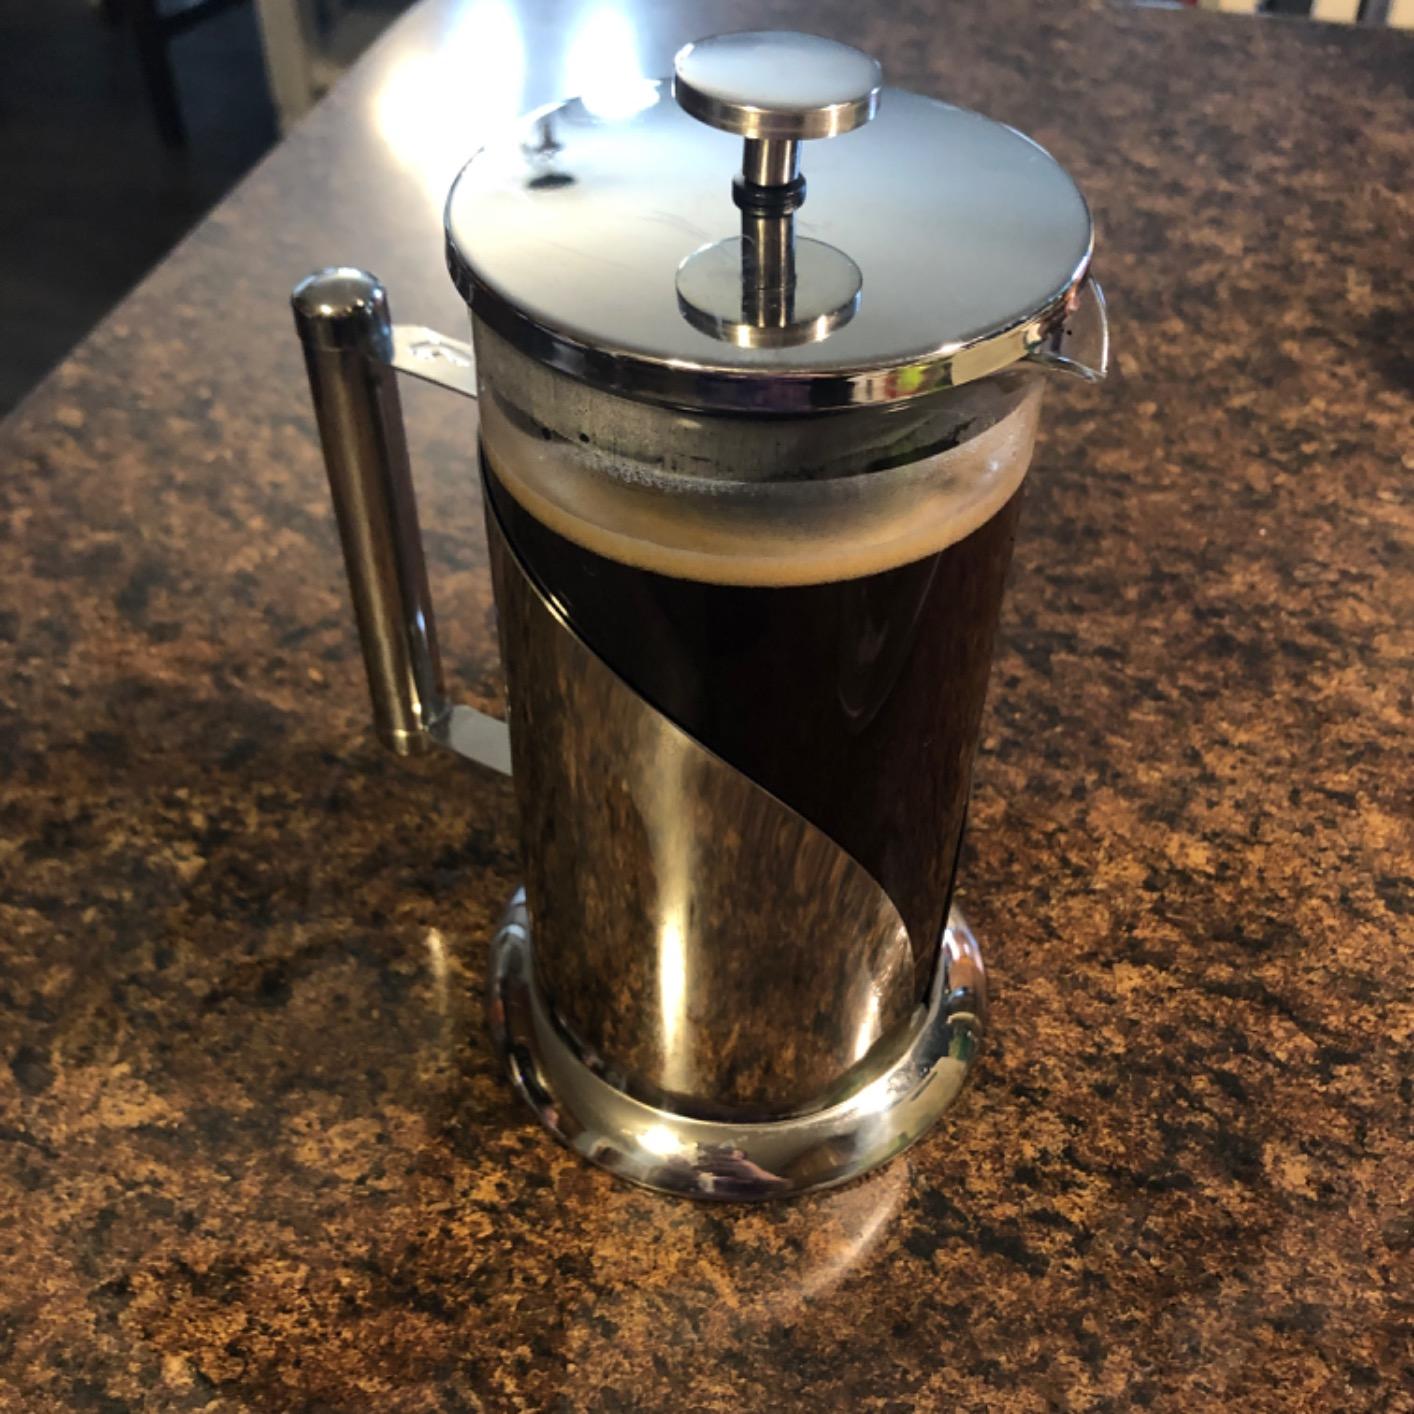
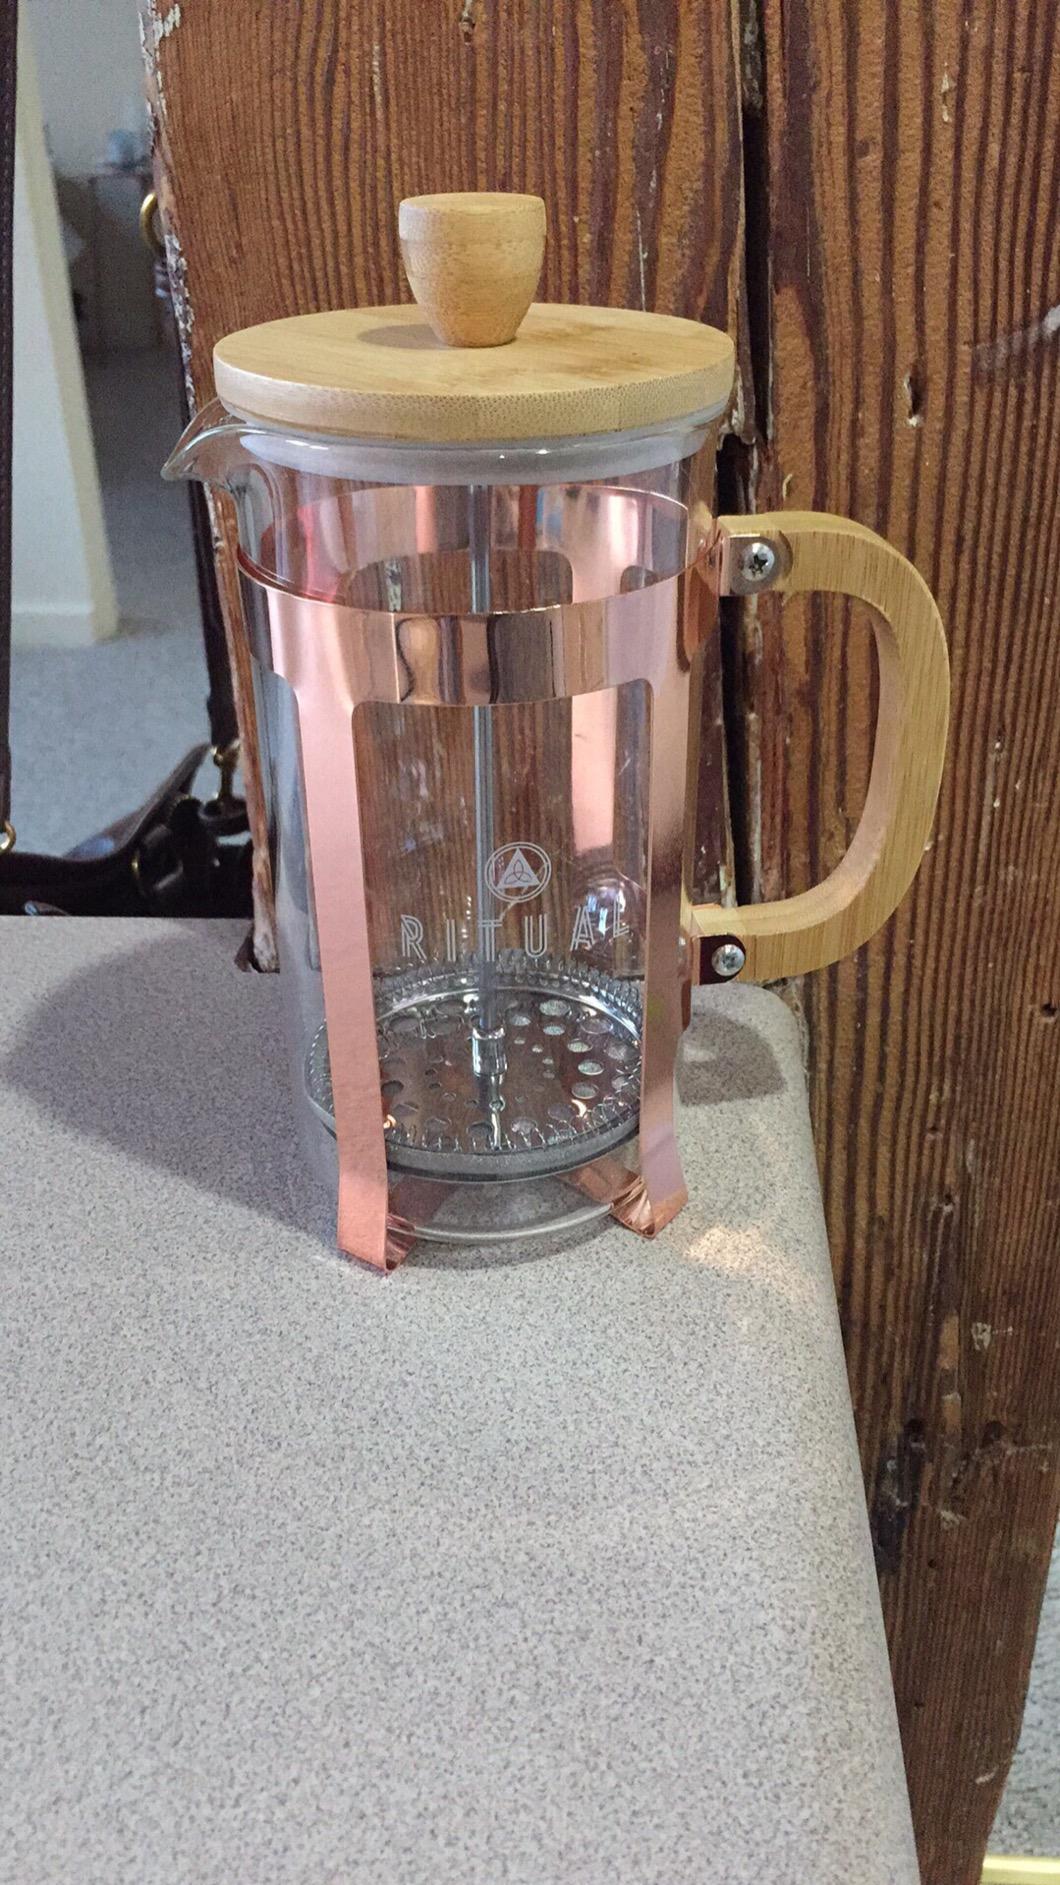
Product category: items_tea
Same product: no